Francisco Ferrer

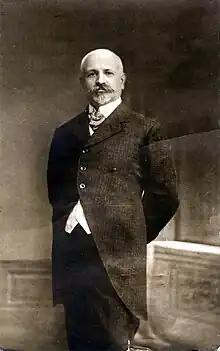

Francesc Ferrer i Guàrdia (January 14, 1859 – October 13, 1909), widely known as Francisco Ferrer, was a Spanish radical freethinker, anarchist, and educationist behind a network of secular, private, libertarian schools in and around Barcelona. His execution, following a revolt in Barcelona, propelled Ferrer into martyrdom and grew an international movement of radicals and libertarians, who established schools in his model and promoted his schooling approach.